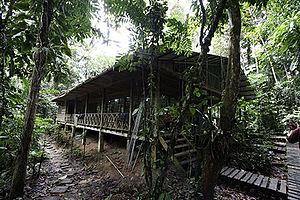
Le parc national Yasuni est une zone de 10 227 km² située en Amazonie équatorienne dans les provinces d'Orellana et de Pastaza, dans le Nord-Est de l'Équateur, à 250 kilomètres de Quito, entre le Rio Napo et Rio Curaray, dans une des 19 zones mondiales de mégadiversité. C'est une des 44 zones protégées du pays qui a mis en réserve 20 % de son territoire, soit environ 5 millions d'hectares où la déforestation concerne autour de 187 000 ha/an. Le parc est situé à faible altitude.